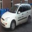
Label: automobile